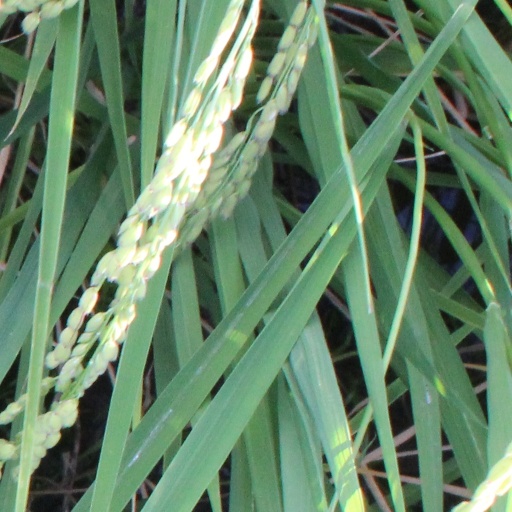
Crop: rice